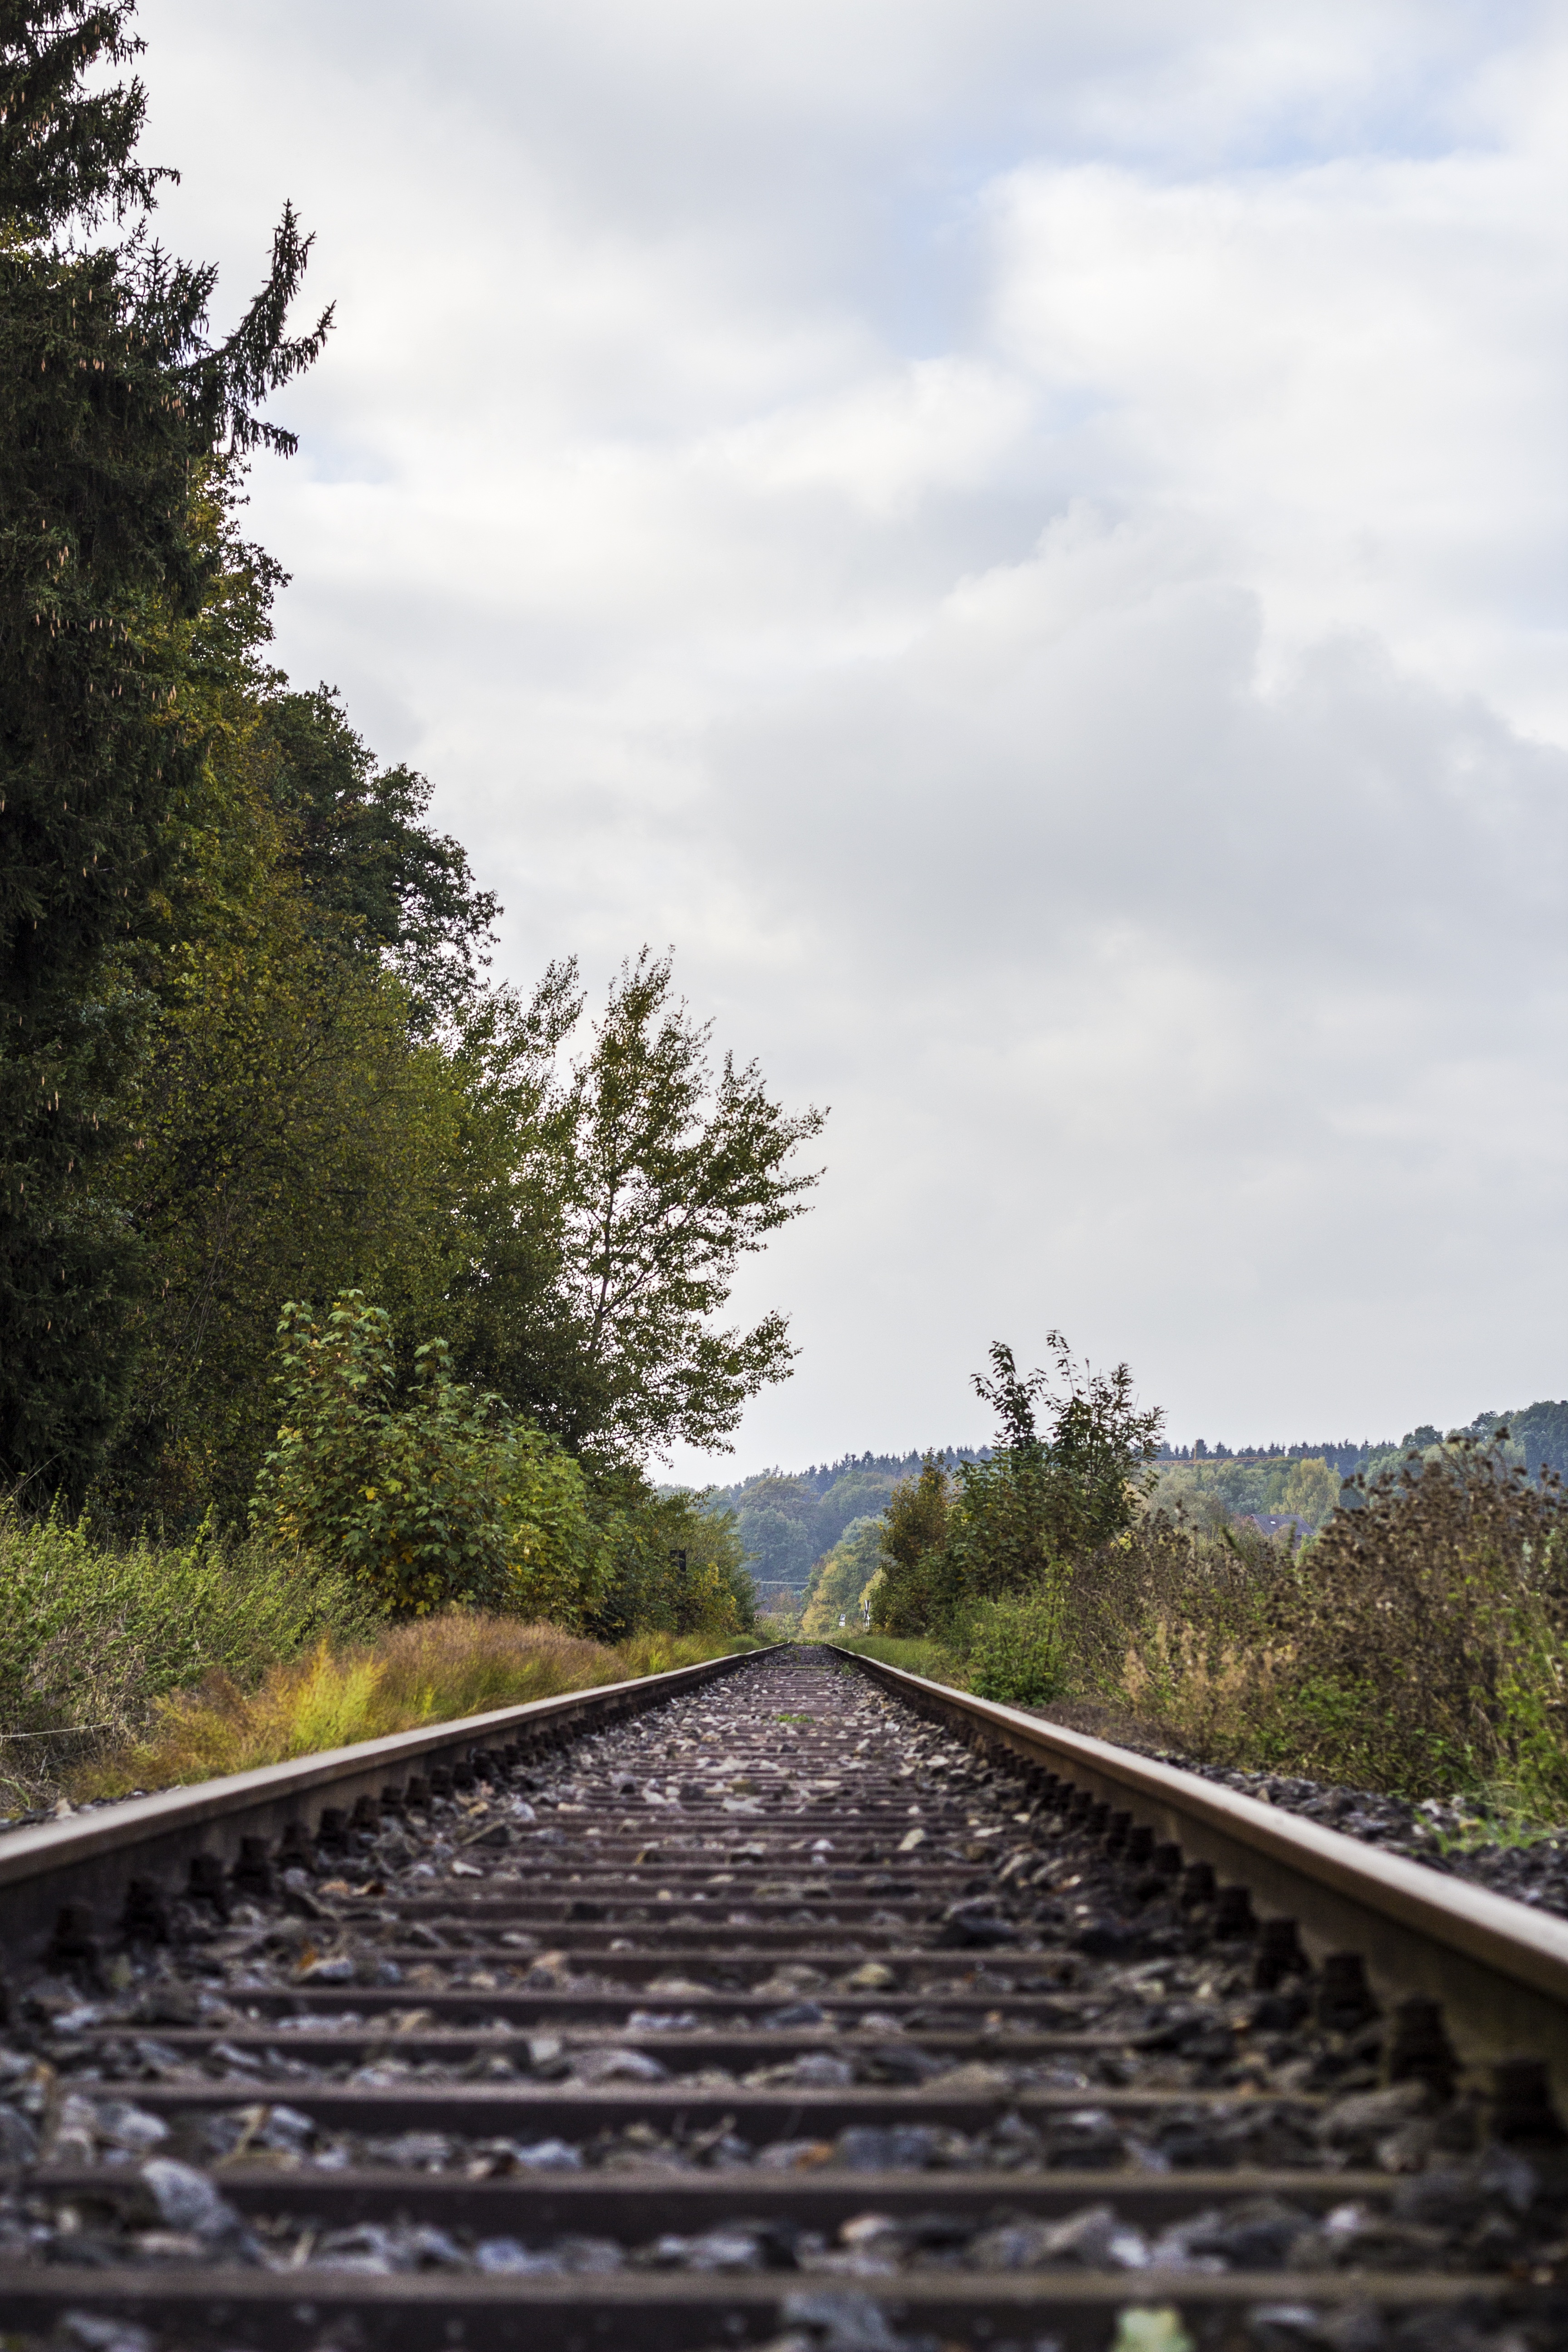
track, railway, transport, endless, lonely, seemed, distant, rail transport, gleise, railway tracks, rural area, railroad tracks, railway rails